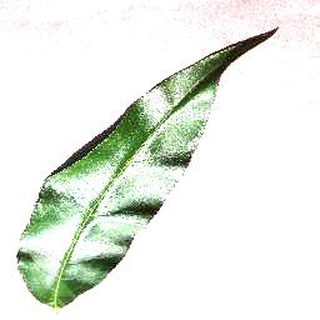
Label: healthy_peach